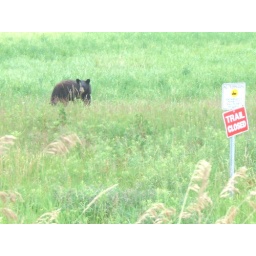
Taken in a field in out town canada ontario, moma bear is near